Tourism in Somalia

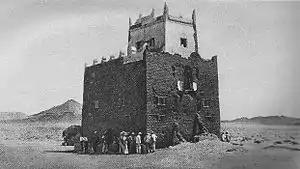
One of the forts of the Majeerteen Sultanate (Migiurtinia) in Hafun

Somalia has a number of local attractions, including historical sites, beaches, waterfalls, mountain ranges and national parks. As of March 2015, the Ministry of Tourism and Wildlife of the South West State announced that it is slated to establish additional game reserves and wildlife ranges.